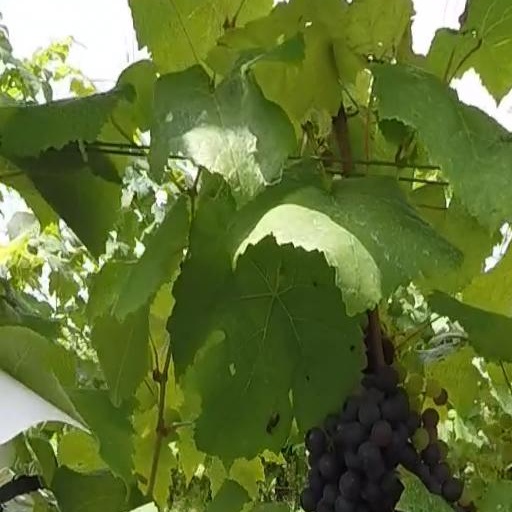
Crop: grape